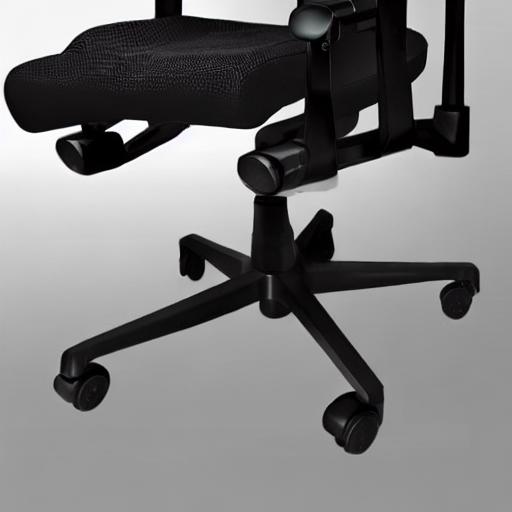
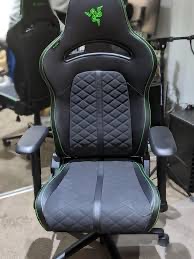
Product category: items_chair
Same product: no